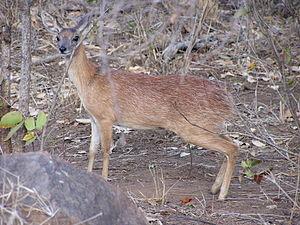
Voici la liste de quelques artiodactyles par population.
Le raphicère de Sharpe ou Grysbok de Sharpe est une espèce d'antilope qui se rencontre dans le sud de l'Afrique.